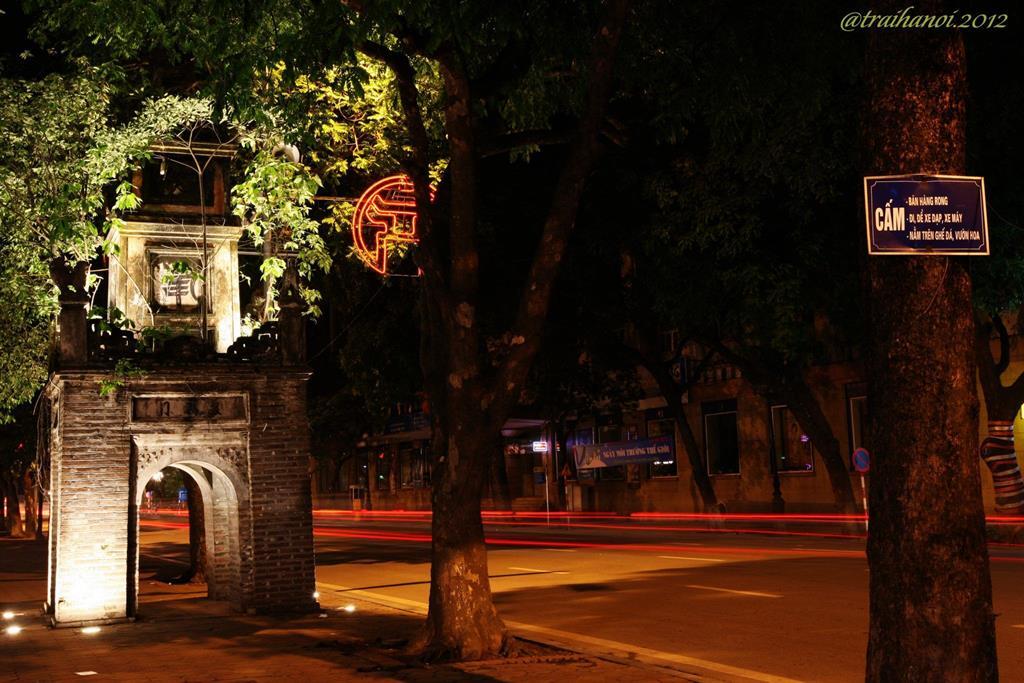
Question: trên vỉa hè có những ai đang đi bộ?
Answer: không ai cả